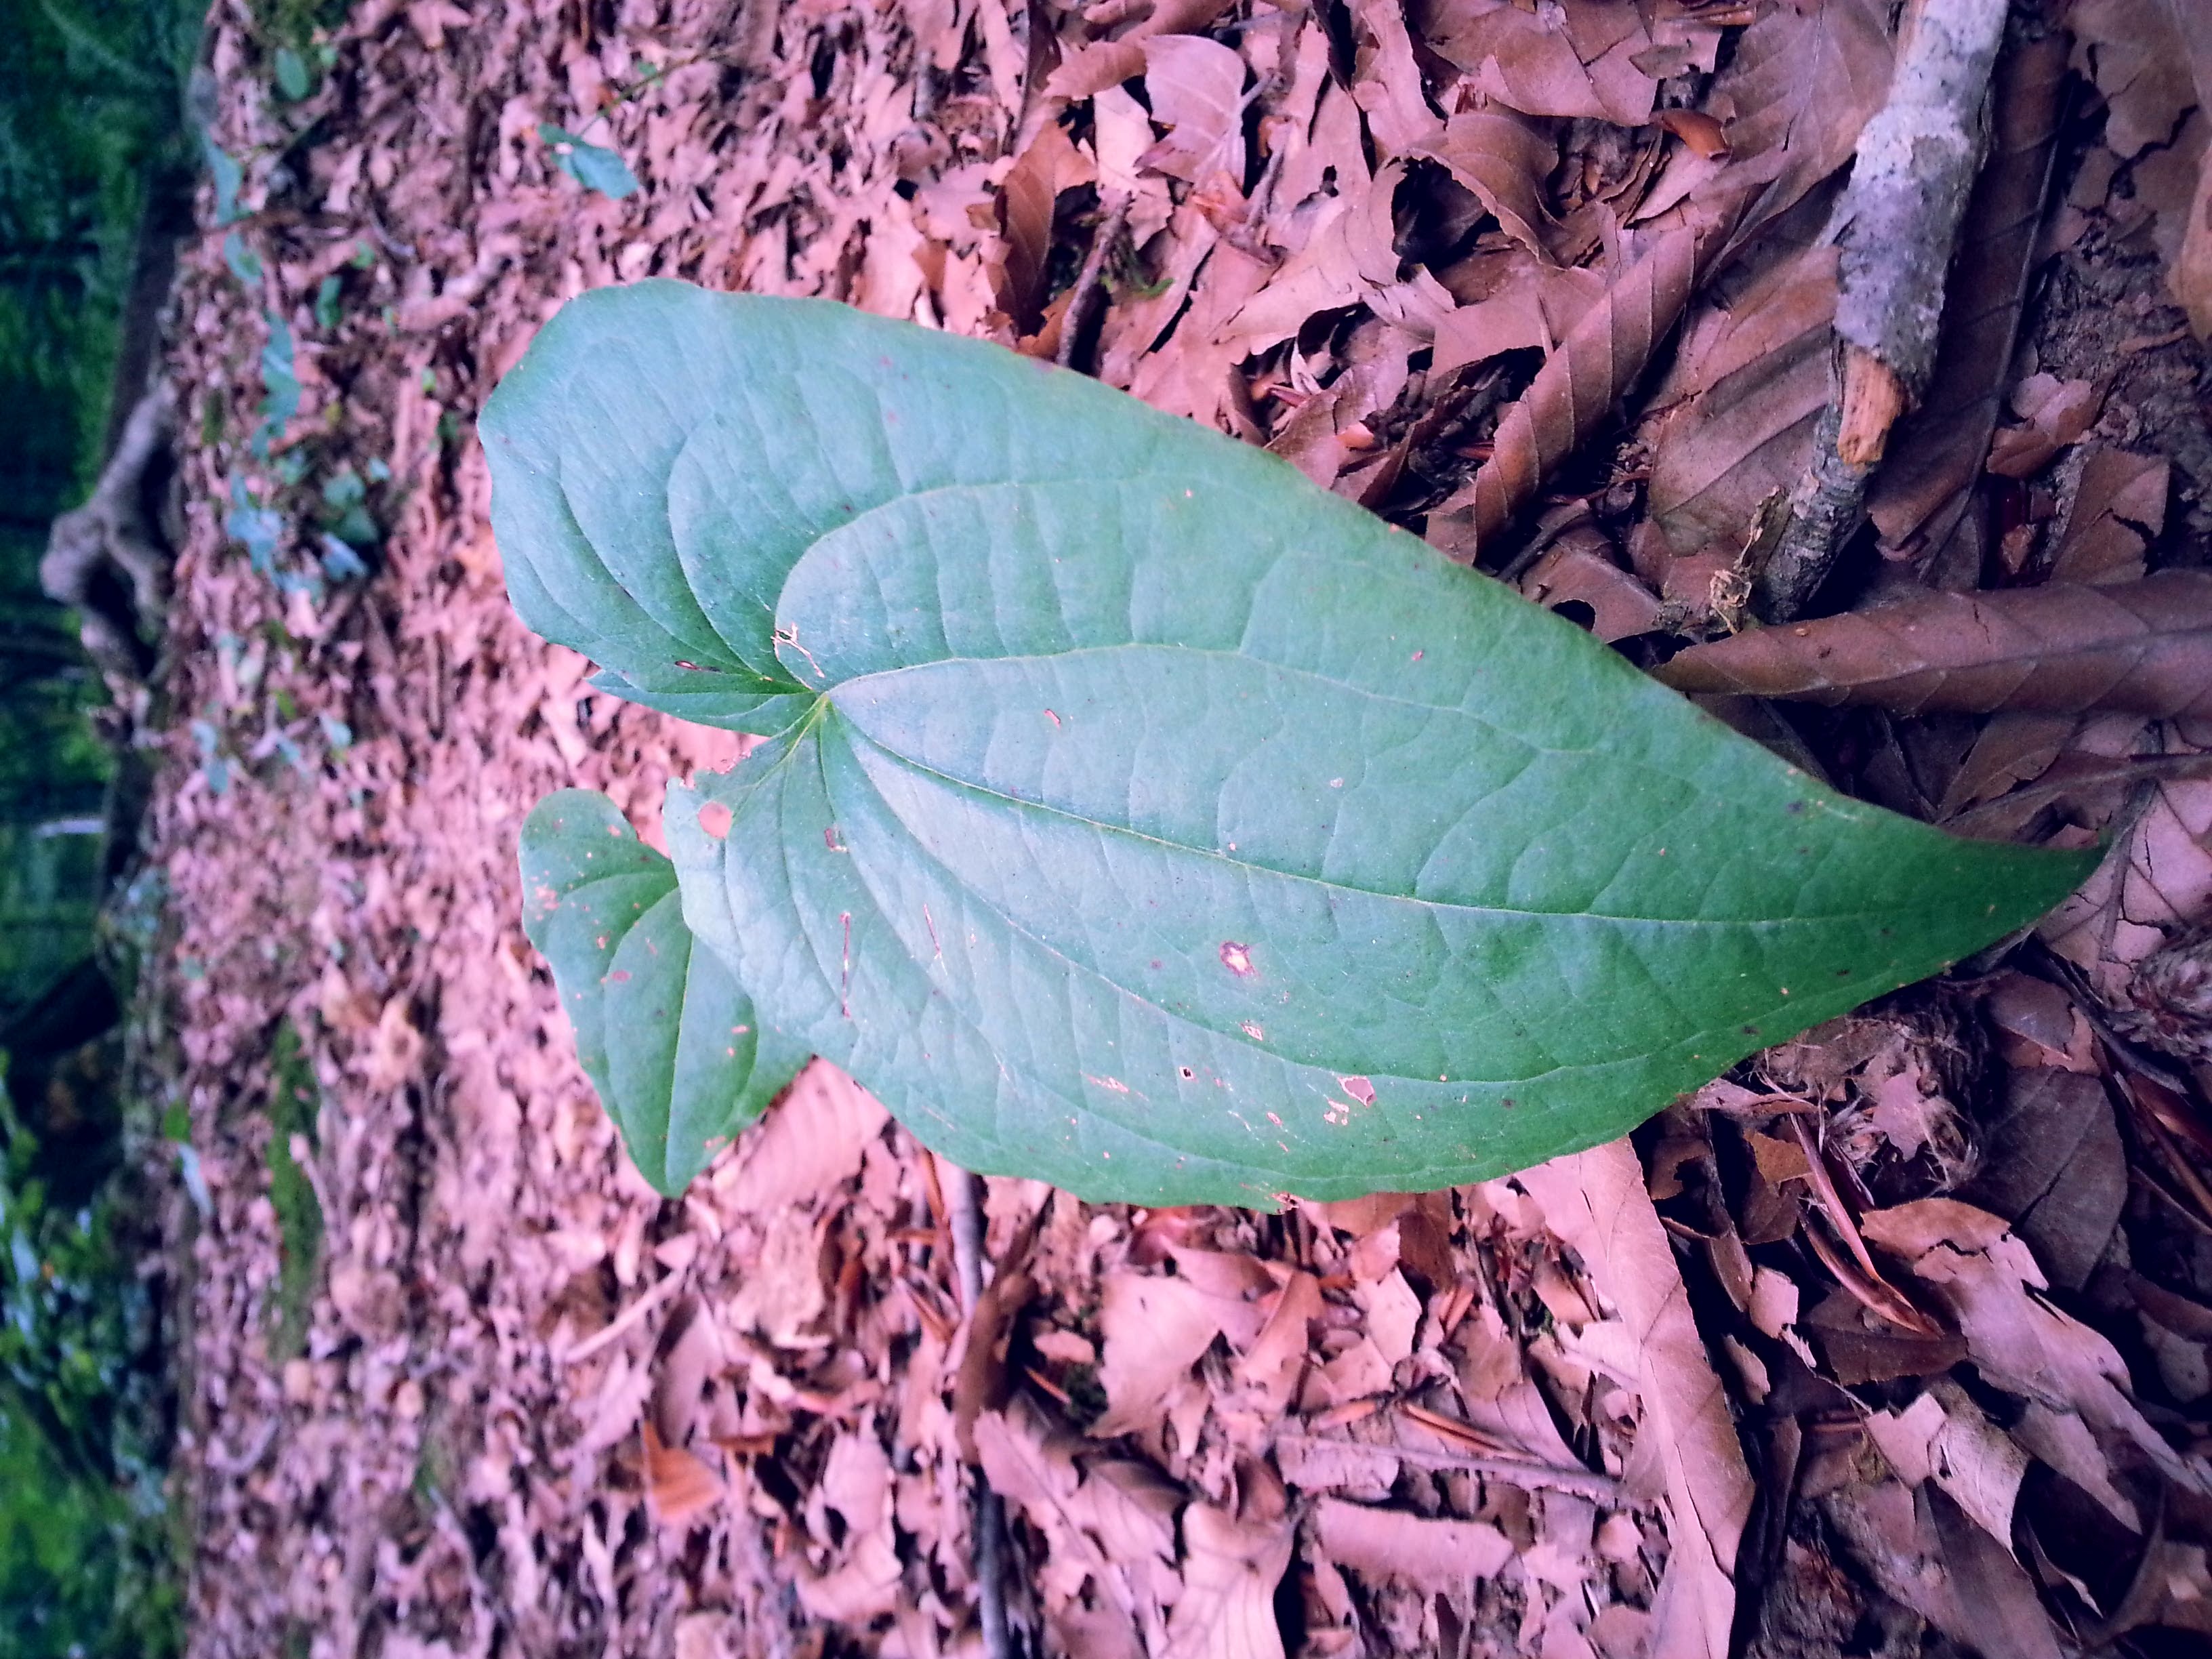
leaf, plant, flower, tree, terrestrial plant, groundcover, flowering plant, grass, annual plant, wood, soil, subshrub, herb, shrub, perennial plant, plant stem, nettle family, buddleia, plant pathology, spiderwort